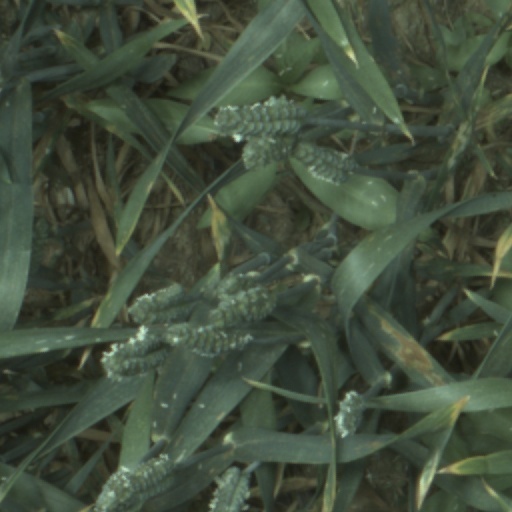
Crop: wheat